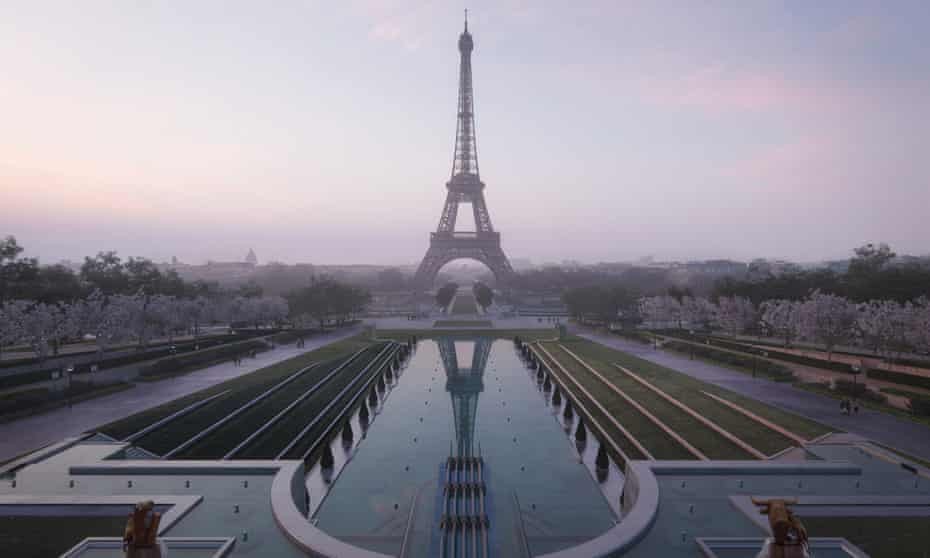
Landmark: Eiffel Tower